Paul Kor

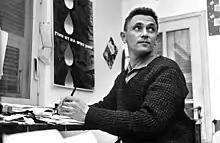
Paul Kor

In 1974, Kor began focusing on painting and illustrating children's books. From the 1980s Kor was considered one of the most popular and most-loved children's authors in Israel. In 1986, he published, through the Keter Publishing House, the book "The Fish that Didn't Want to be a Fish", which creates the effect of changing characters. Later on, he wrote and illustrated "The Hawk's Story". His best known book, "Caspion the Little Fish", published by Zmora Bitan, starred for the first time a small silver fish which became the character most identified with Paul Kor as a children's author.